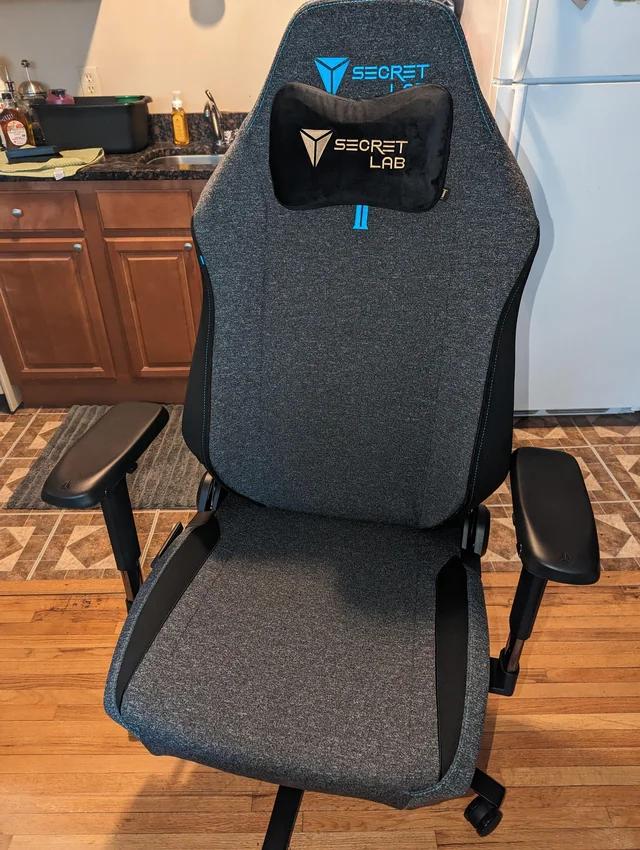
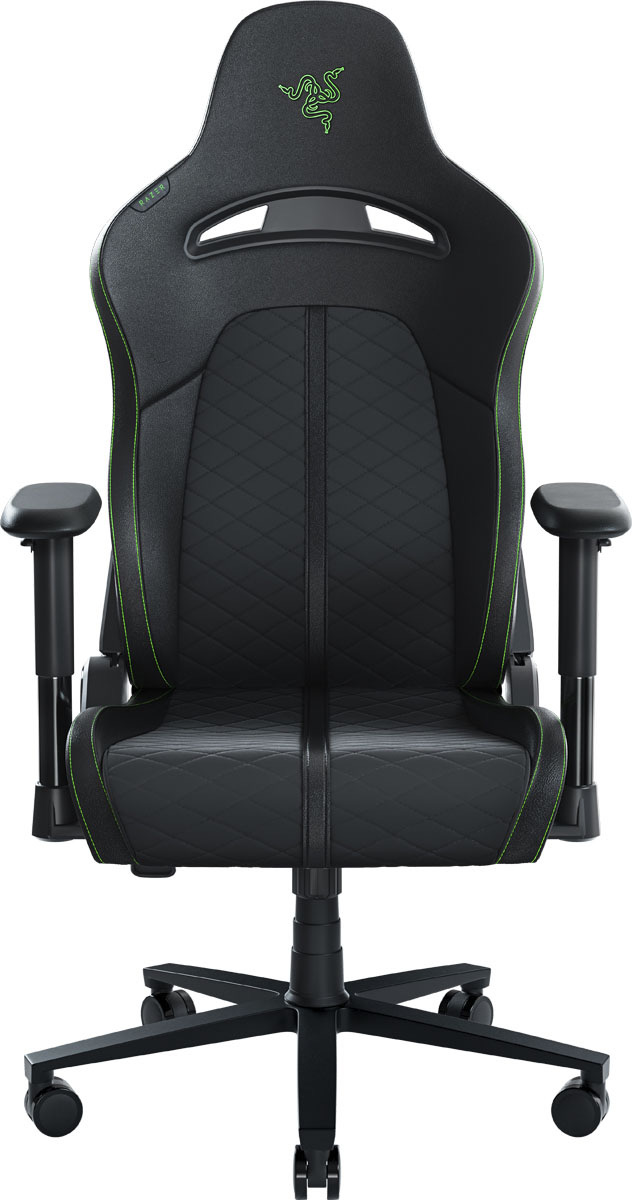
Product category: items_chair
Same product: no